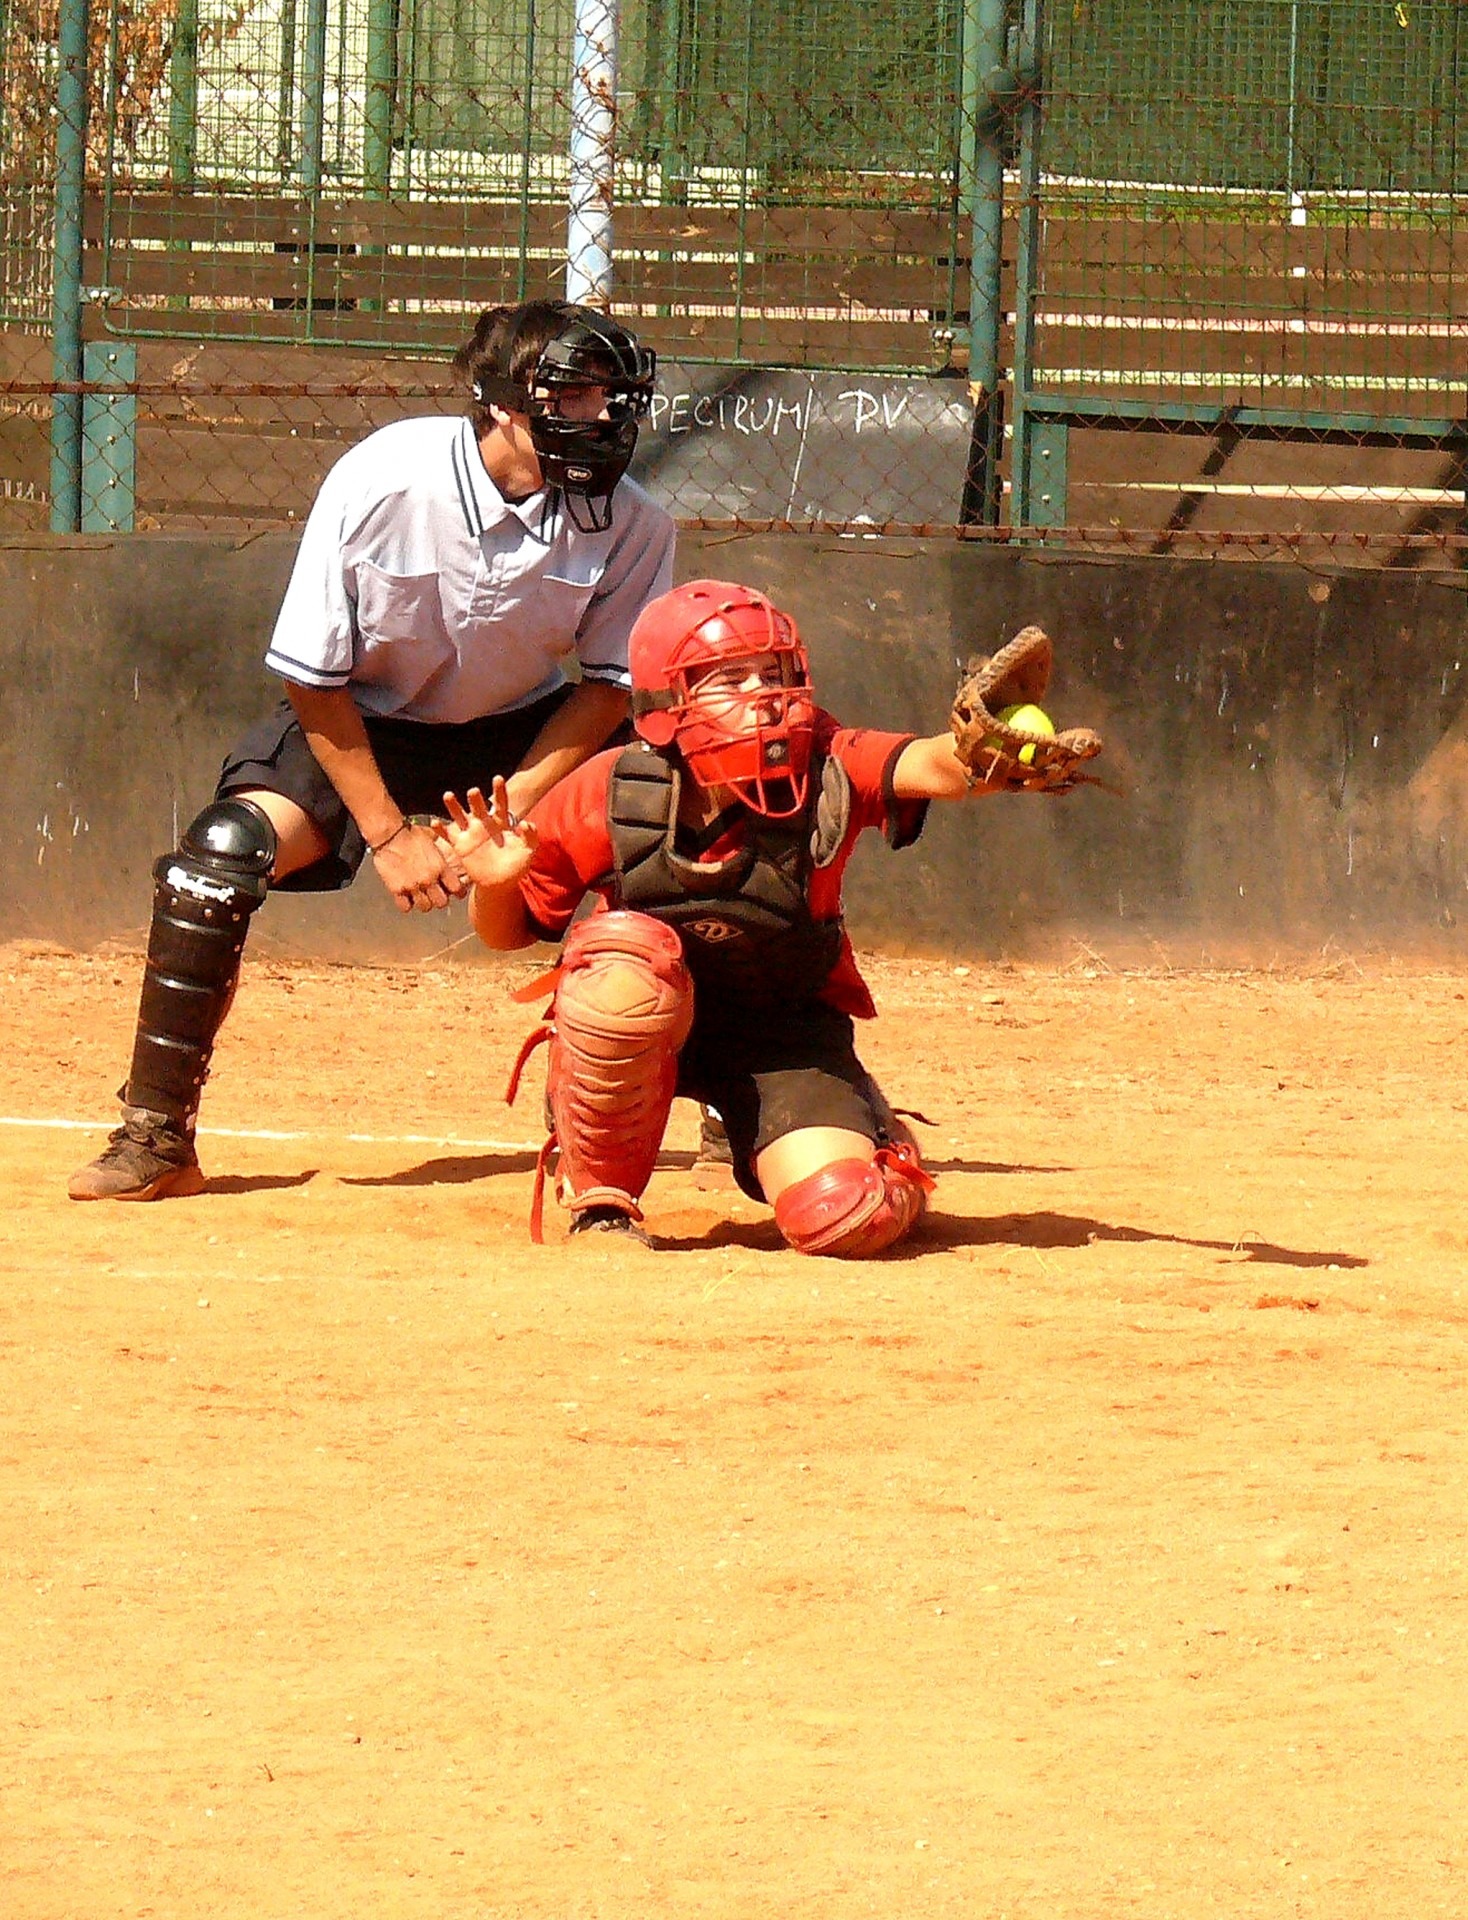
baseball, glove, sport, game, play, boy, recreation, athletic, equipment, plate, playing, player, baseball field, pitch, throw, kids, children, team, sports, boys, ball, league, catcher, softball, ball game, little league, team sport, bat and ball games, baseball positions